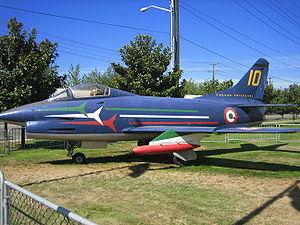
L’Aeronautica Militare est le nom de la force aérienne italienne.